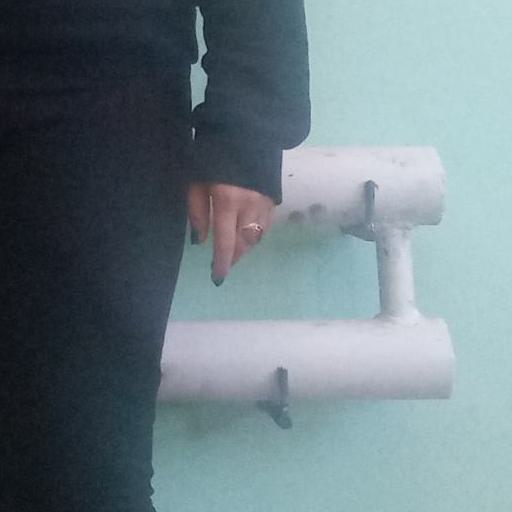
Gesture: no_gesture